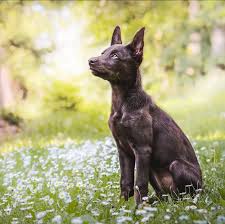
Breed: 209-n000049-kelpie